Same-sex marriage in Taiwan

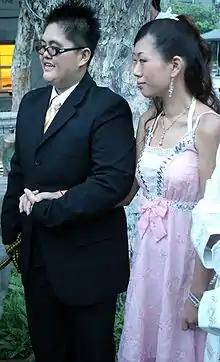
One of four newly wedded couples at a public wedding at Taiwan Pride 2006

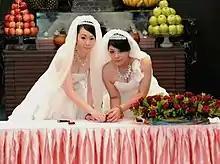
Buddhist same-sex marriage ceremony, 2012

In March 2012, a same-sex couple, Ching-Hsueh Chen and Chih-Wei Kao, applied to the Taipei High Administrative Court to have their relationship recognized as a marriage. The first hearing took place on April 10, 2012. The couple was accompanied by their mothers and received personal blessings from the judges for their love, although the judges said that this would not have any repercussion in their final ruling. The next hearing was set to take place a month later, and the court was due to hand down a decision on December 20. Instead, the court reneged on a ruling, opting to send the case to the Council of Grand Justices in the Judicial Yuan for a constitutional interpretation. The case was then voluntarily withdrawn by the couple due to the hesitancy of the judiciary in taking on the case.